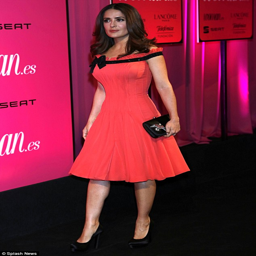
the event , which was held attracted some of biggest names